Kew Gardens, Queens

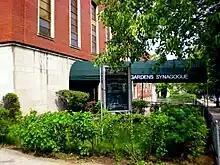
Kew Gardens Synagogue is one of several synagogues and other houses of worship in Kew Gardens, Queens.

The Hispanic and Asian populations in Kew Gardens have grown since the 2000 United States Census. At the time, the demographics were 66.2% White, 13.0% Asian, 7.0% African American, 0.3% Native American, and 7.4% of other races. Hispanic or Latino of any race were 20.0% of the population.